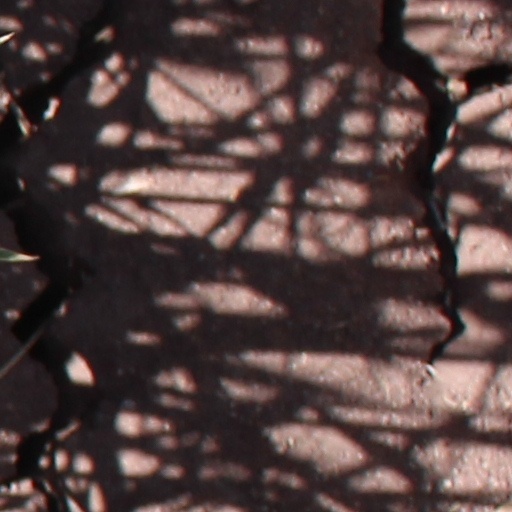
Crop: wheat